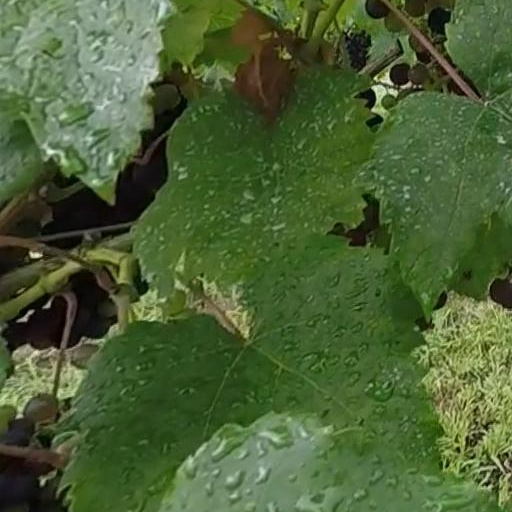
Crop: grape